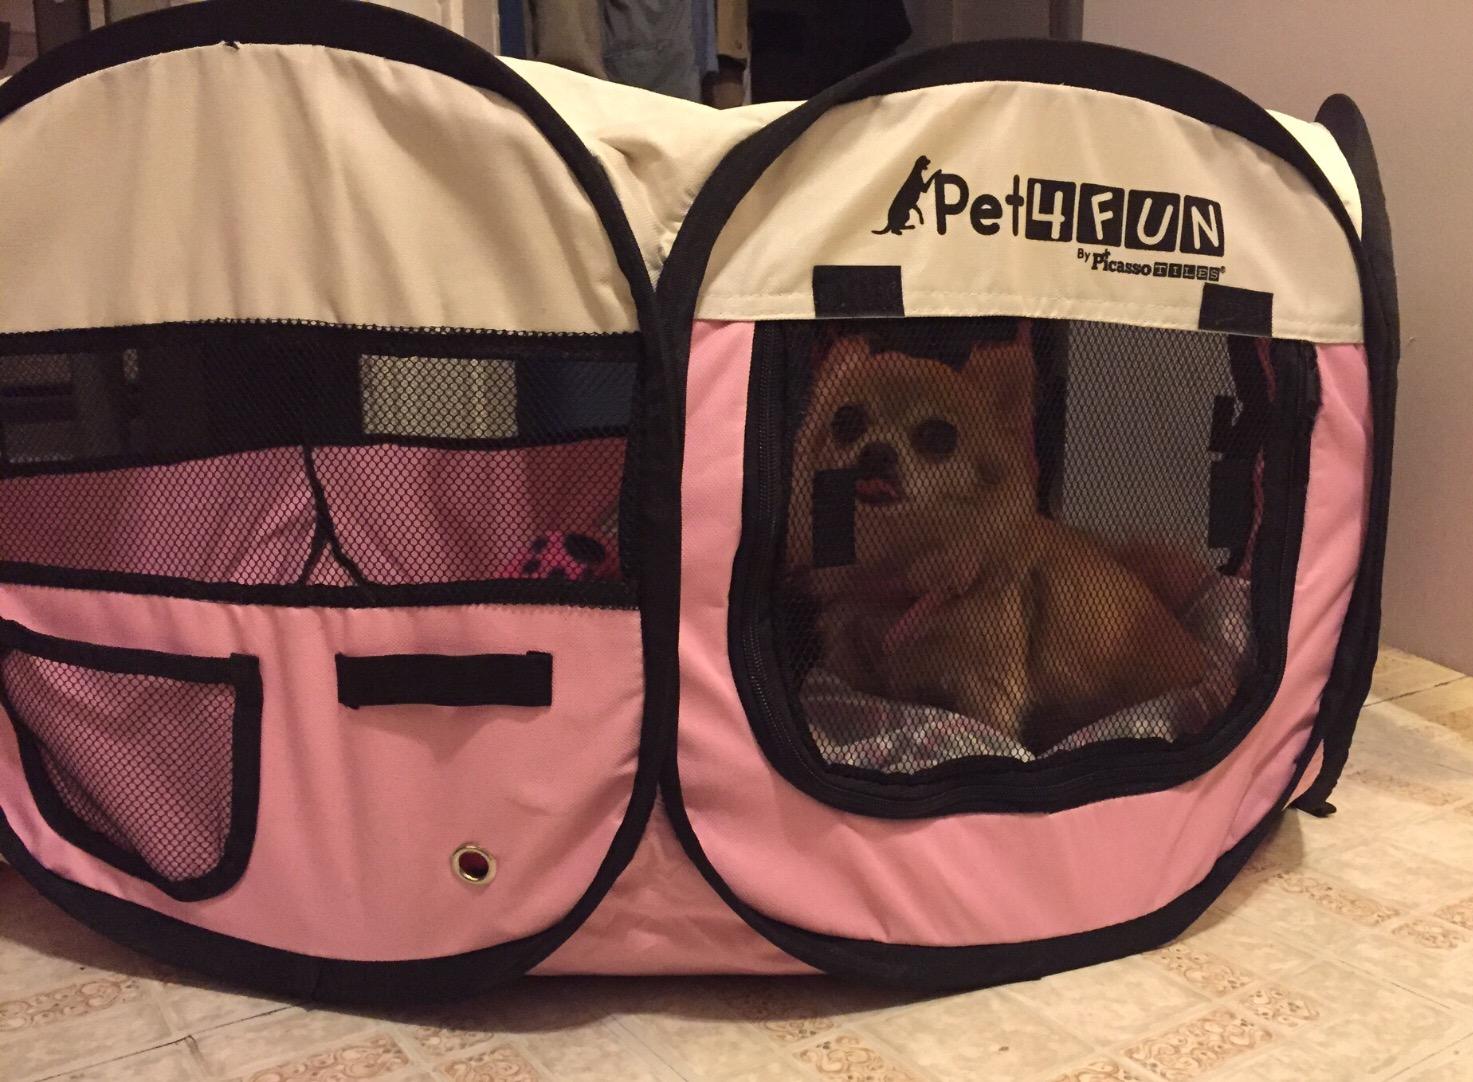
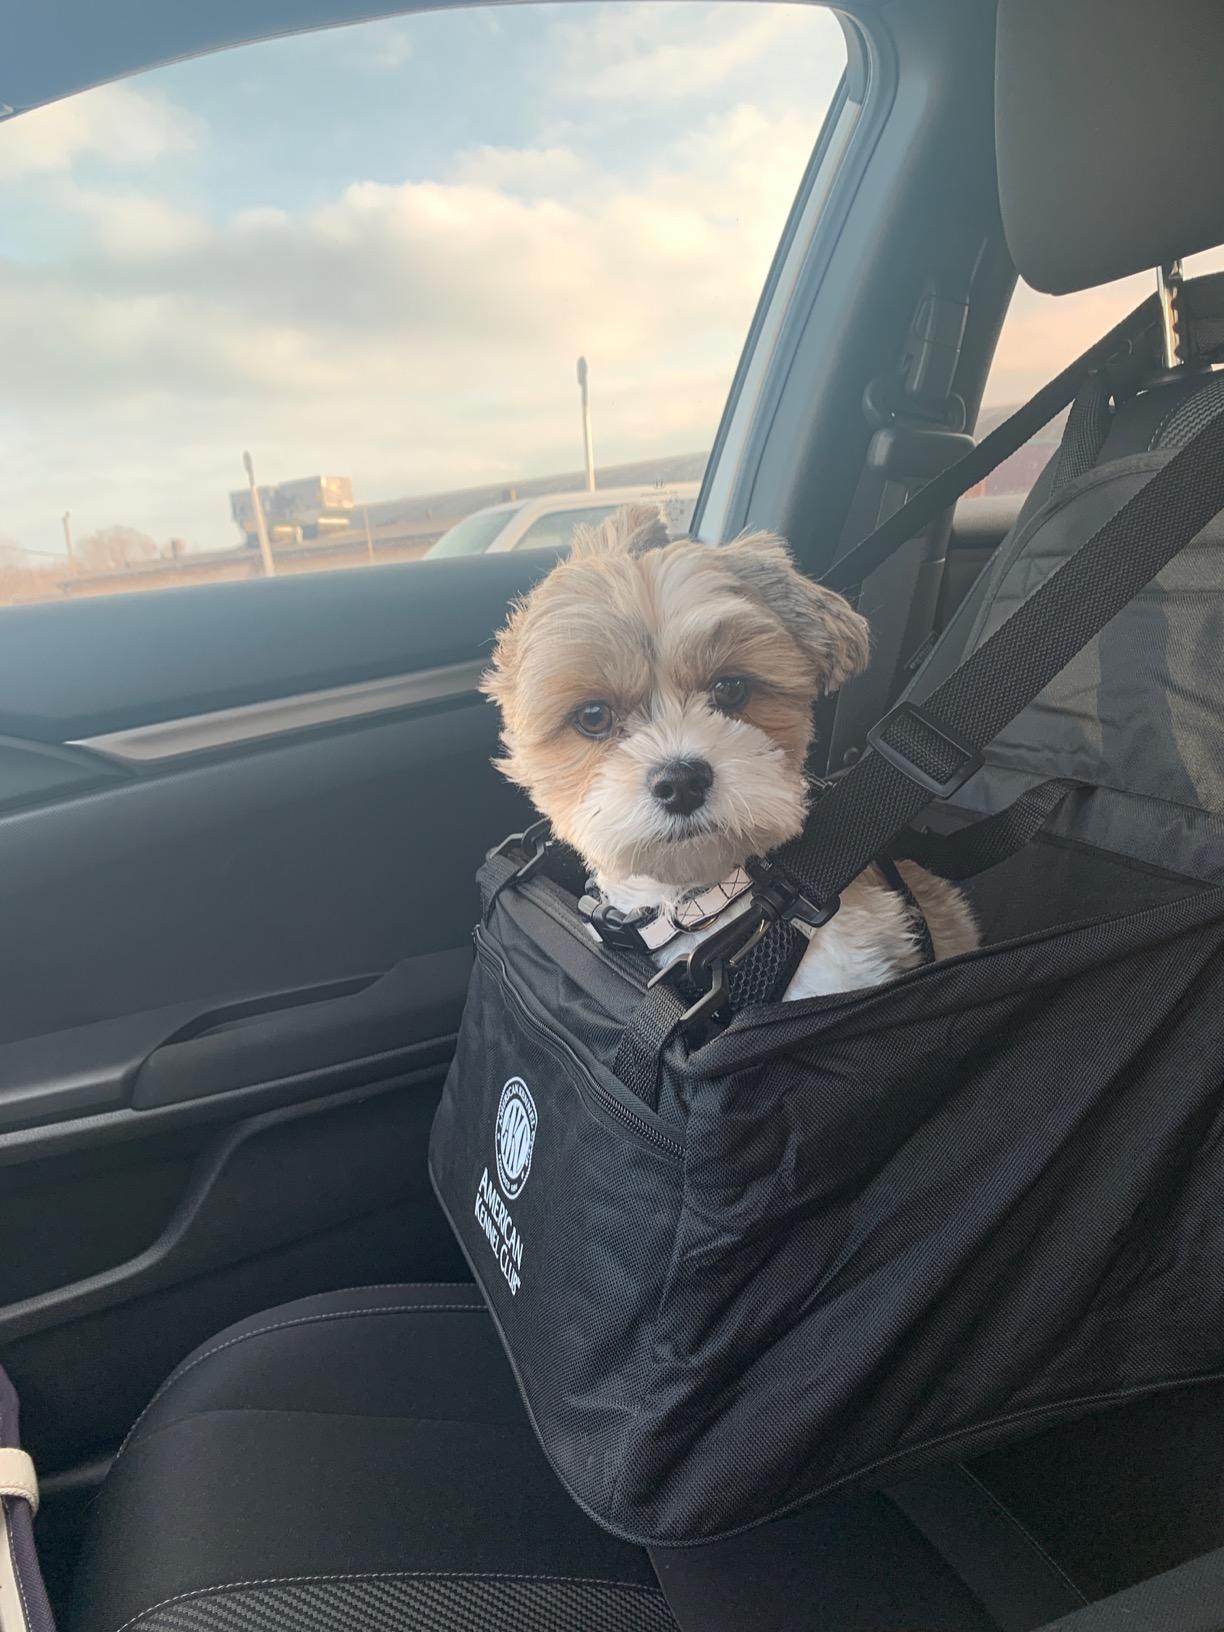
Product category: items_kennel
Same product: no